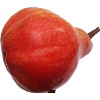
Label: red_pear